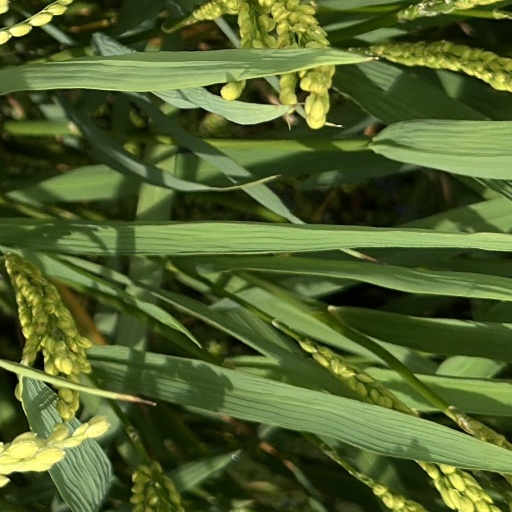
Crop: rice